Describe the emotion expressed in this image:  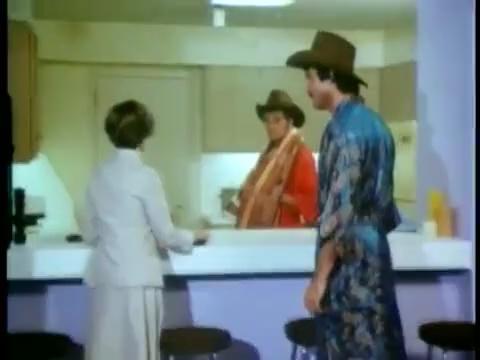
This person displays Pain, valence and arousal with low intensity.